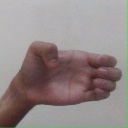
अक्षर: ख